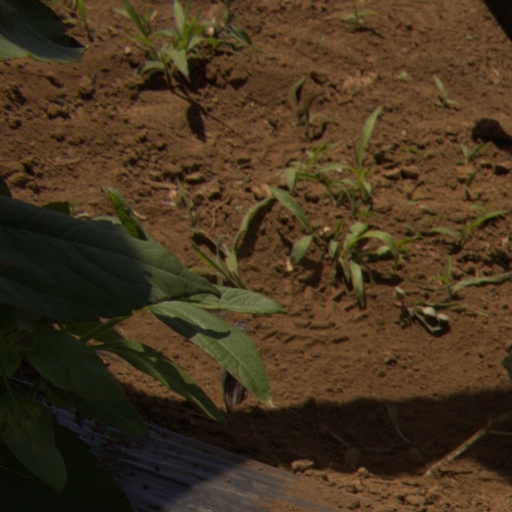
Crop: Jerusalem artichoke